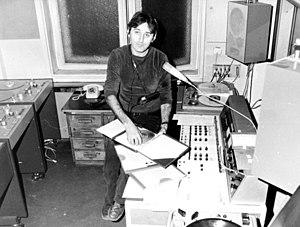
Zoran Modli est un journaliste, animateur de radio et aviateur yougoslave puis serbe.